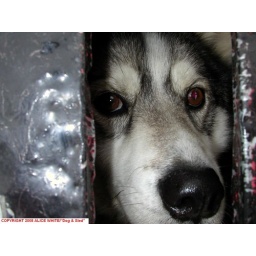
Timber in a dog box